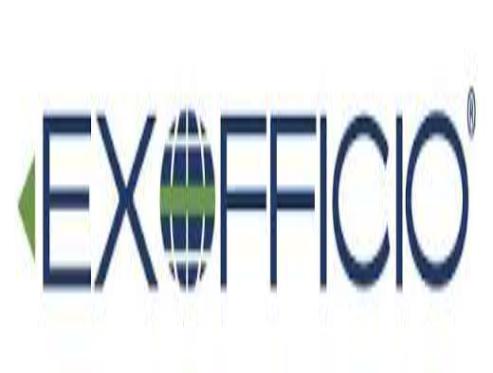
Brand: Exofficio
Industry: Clothes